United Nations Security Council Resolution 1627

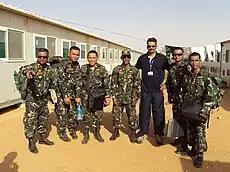
Cambodian soldiers in Sudan

United Nations Security Council resolution 1627, adopted unanimously on 23 September 2005, after recalling previous resolutions on the situation in Sudan, particularly Resolution 1590 (2005), the Council extended the mandate of the United Nations Mission in Sudan (UNMIS) for six months until 24 March 2006.